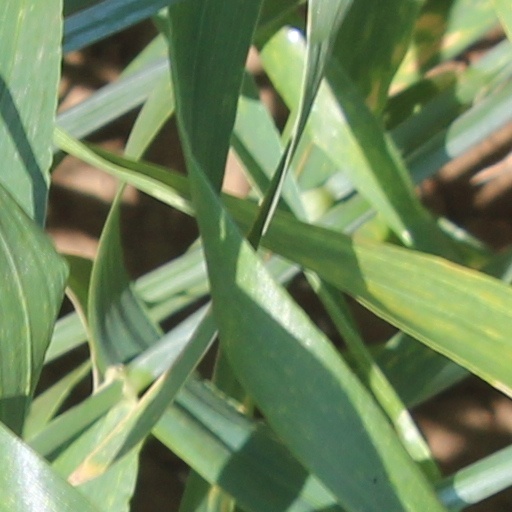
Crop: wheat